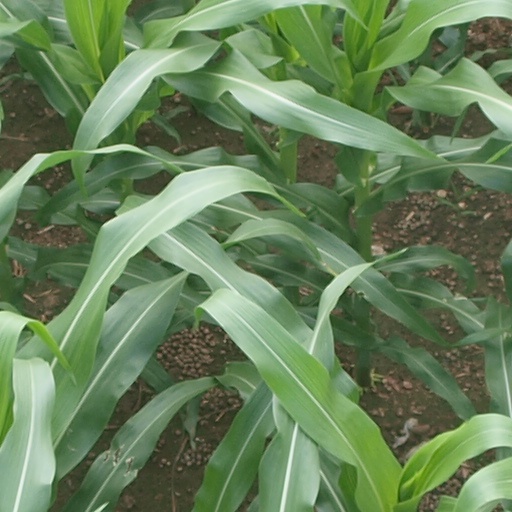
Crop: maize; corn